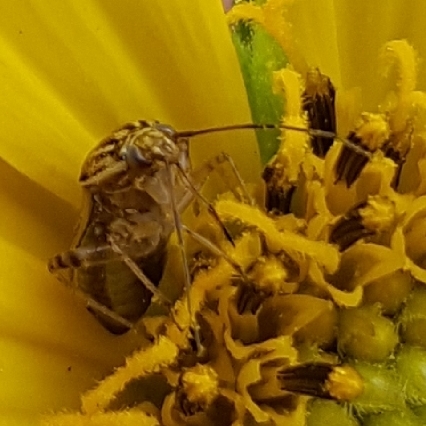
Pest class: lygus_bug